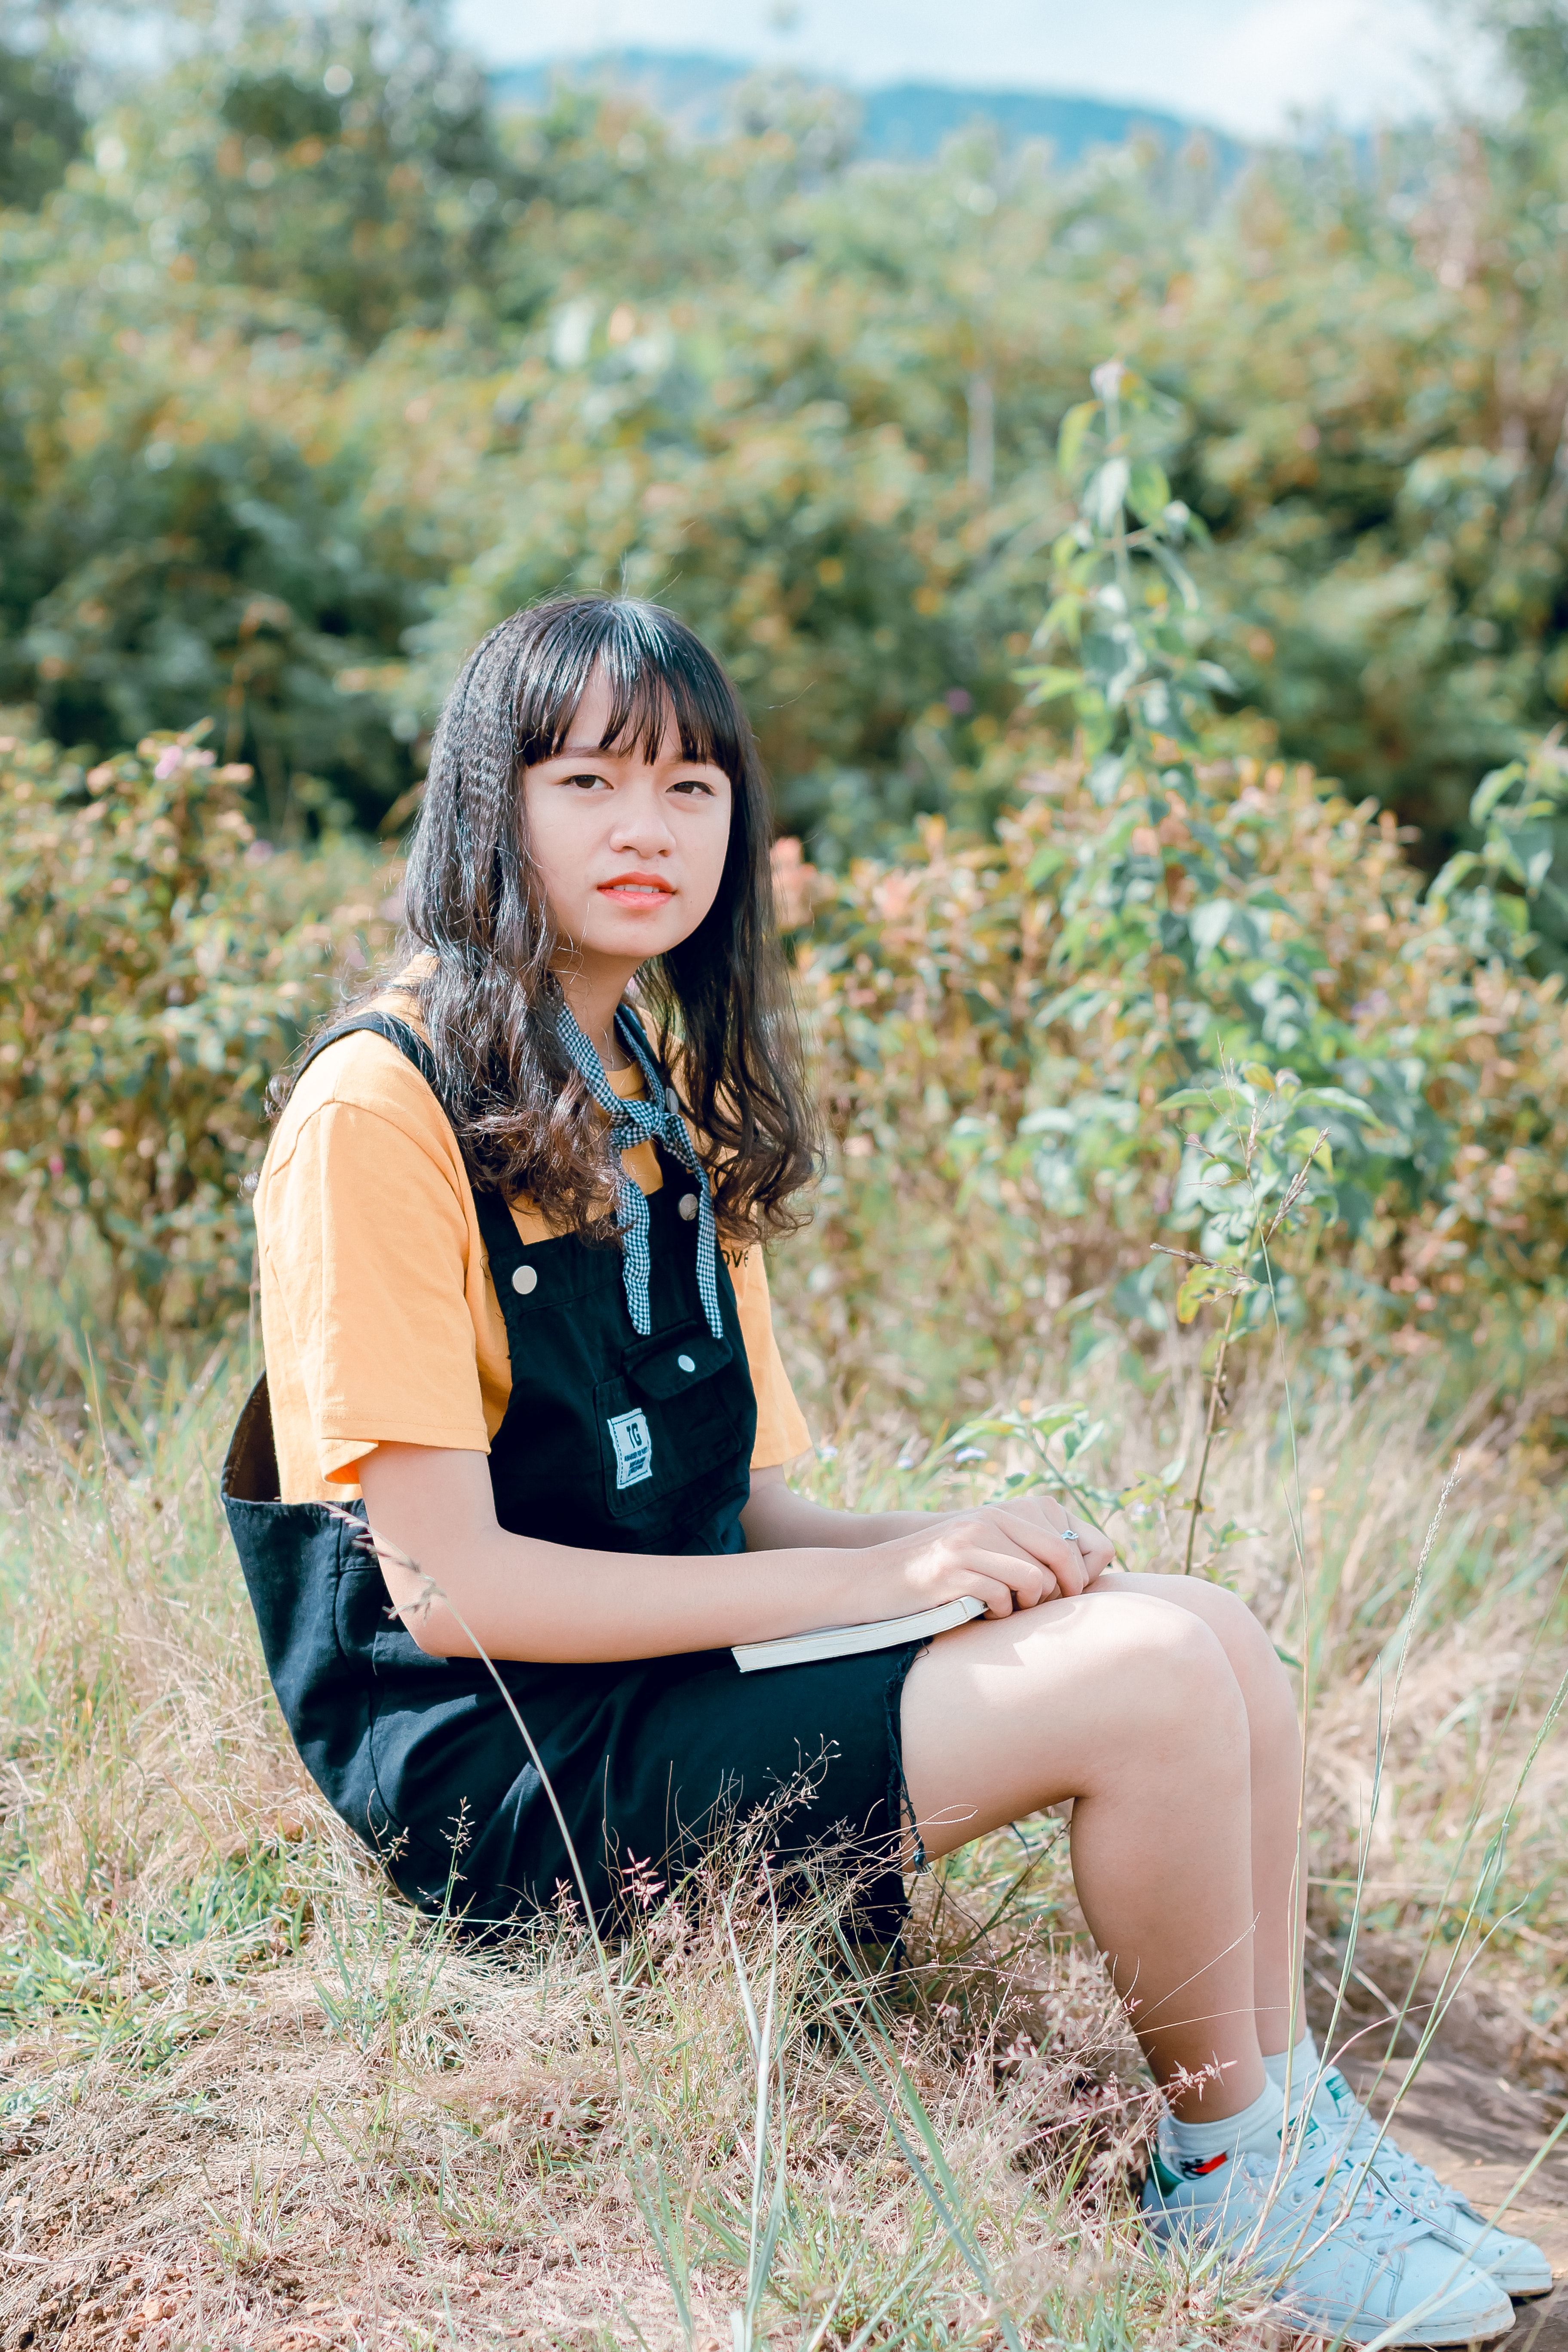
People in nature, hair, photograph, blue, sitting, beauty, grass, yellow, hairstyle, long hair, photography, photo shoot, fashion, botany, tree, leaf, eye, summer, model, spring, uniform, leg, sunlight, plant, smile, dress, brown hair, portrait photography, fawn, grassland, black hair, school uniform, happy, human leg, style